George Browne, 6th Marquess of Sligo

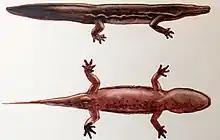
"Andrias sligoi"

Born 1 September 1856, Browne was the eldest son of Henry Browne, 5th Marquess of Sligo, and his wife Catherine Henrietta Dicken. He was born in Munger, British India. He succeeded to the marquessate in February 1913, aged 56, on the death of his father. He married Agatha Stewart Hodgson, daughter of James Stewart Hodgson, on 12 October 1887. They had three daughters and one son: